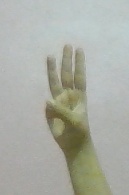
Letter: thaa